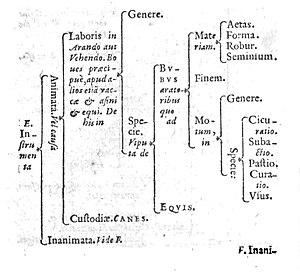
Les instruments animés de l'agriculture
Theodor Zwinger l'Ancien, né à Bâle le 2 août 1533, mort dans la même ville le 10 mars 1588, est un philosophe, médecin et humaniste suisse. Il est le premier membre connu d'une famille qui s'est illustrée dans les sciences.